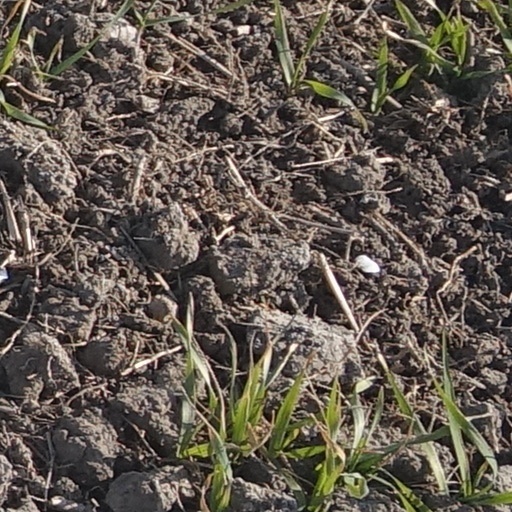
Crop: wheat